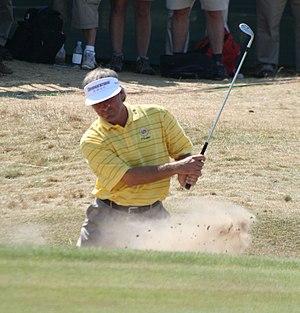
Frederick Stephen Couples, né le 3 octobre 1959 à Seattle, est un golfeur professionnel américain.